Sungai Ara

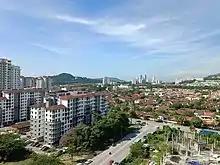
Residential properties at Sungai Ara

Sungai Ara was formerly an agricultural area; to this day, the original village of Sungai Ara still stands at the intersection of Jalan Dato Ismail Hashim and Jalan Tengah. The development of Sungai Ara into a residential township only began in the late 20th century, following the creation of the adjacent Bayan Lepas Free Industrial Zone in the 1970s.